Michael A. Levine

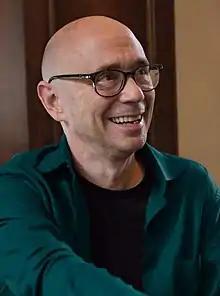

Michael A. Levine (born 20 February 1964 in Tokyo, Japan) is an American composer, music producer and screenwriter born in Japan and currently based in Los Angeles. He is best known for his work in film and television.